Unión Cívica Democrática

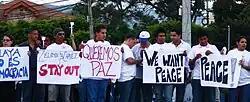
Demonstrators in Tegucigalpa on July 1, 2009

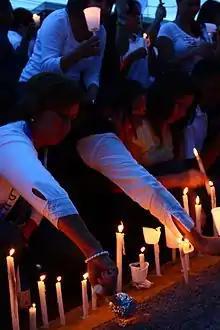
Demonstrators lighting candles in support of peace.

Unión Cívica Democrática (UCD, English: Civic Democratic Union) is a network of forty Honduran activist organizations, which took an active part during the 2009 Honduran constitutional crisis, promoting several demonstrations against the former ousted president Manuel Zelaya.